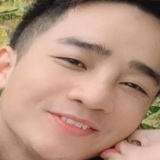
diễn viên Đỗ Duy Nam